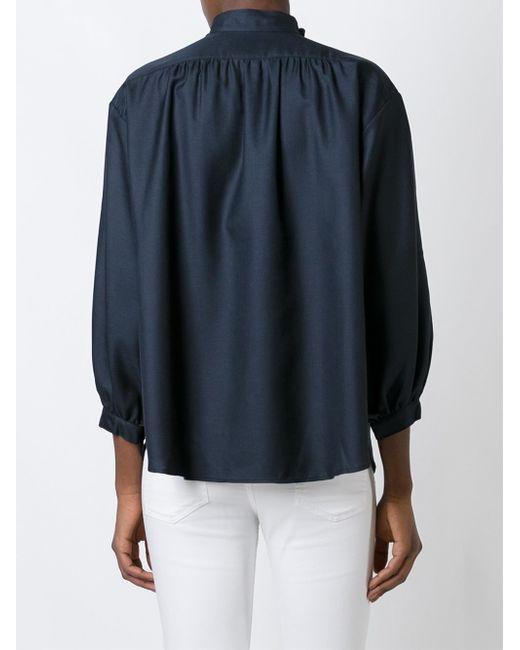
Blaues Top mit lockerer Passform und weißen Jeans für Damen